Wich Stand

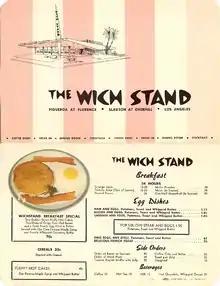
Restaurant Menu from early 1960s with illustration of Slauson Ave location

Wich Stand was a '50s-style coffee shop restaurant and diner in Los Angeles, California, featuring a tilting blue roof and , designed by architect Eldon Davis.